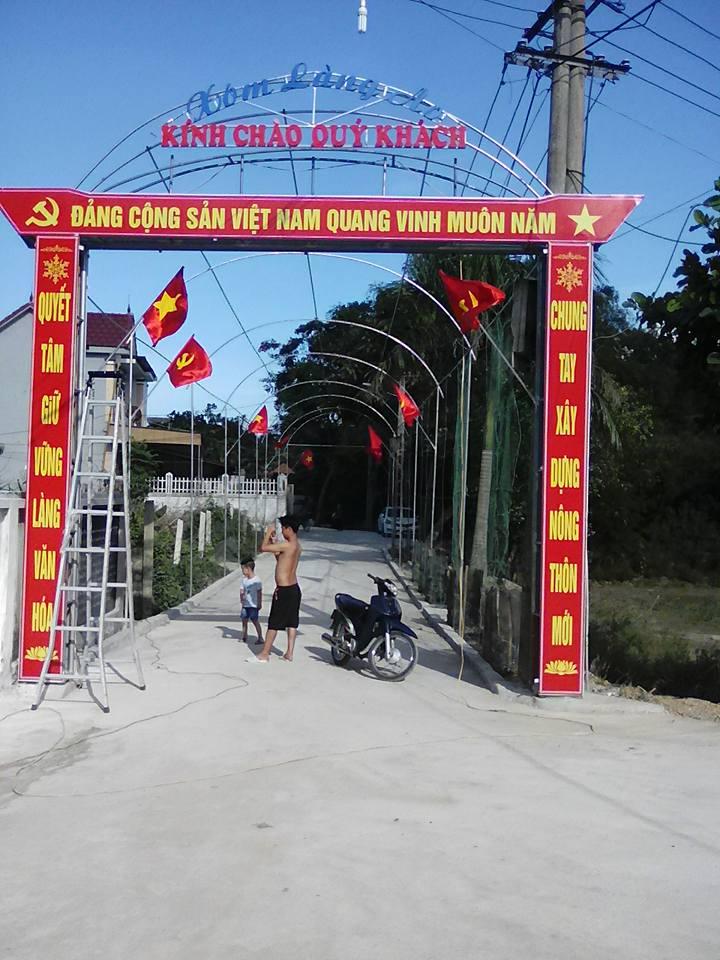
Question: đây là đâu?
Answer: đây là xóm làng ao